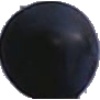
Label: Grape Blue 1